You'll Like My Mother

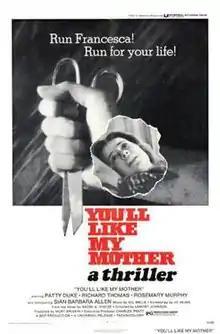

You'll Like My Mother is a 1972 American horror-thriller film directed by Lamont Johnson, from screenplay by Jo Heims based on the novel of the same name by Naomi A. Hintze. The film stars Patty Duke, Rosemary Murphy, Richard Thomas and Sian Barbara Allen. The film follows a pregnant widow who travels to rural Minnesota to meet her mother-in-law, whom she discovers has sinister motives against her.